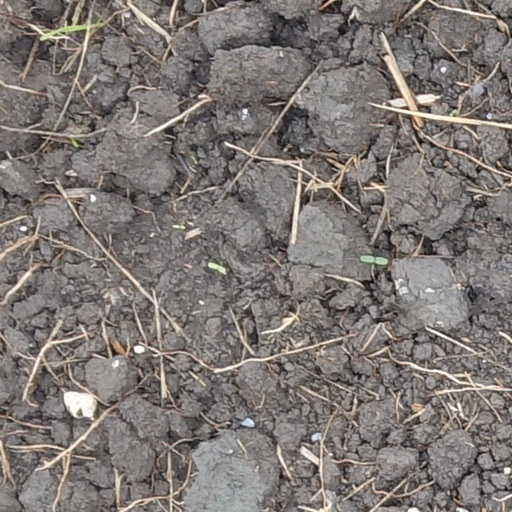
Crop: wheat